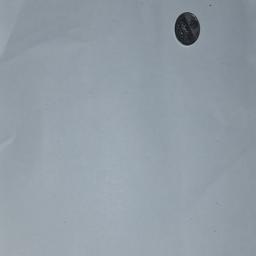
Label: 5_New_Back